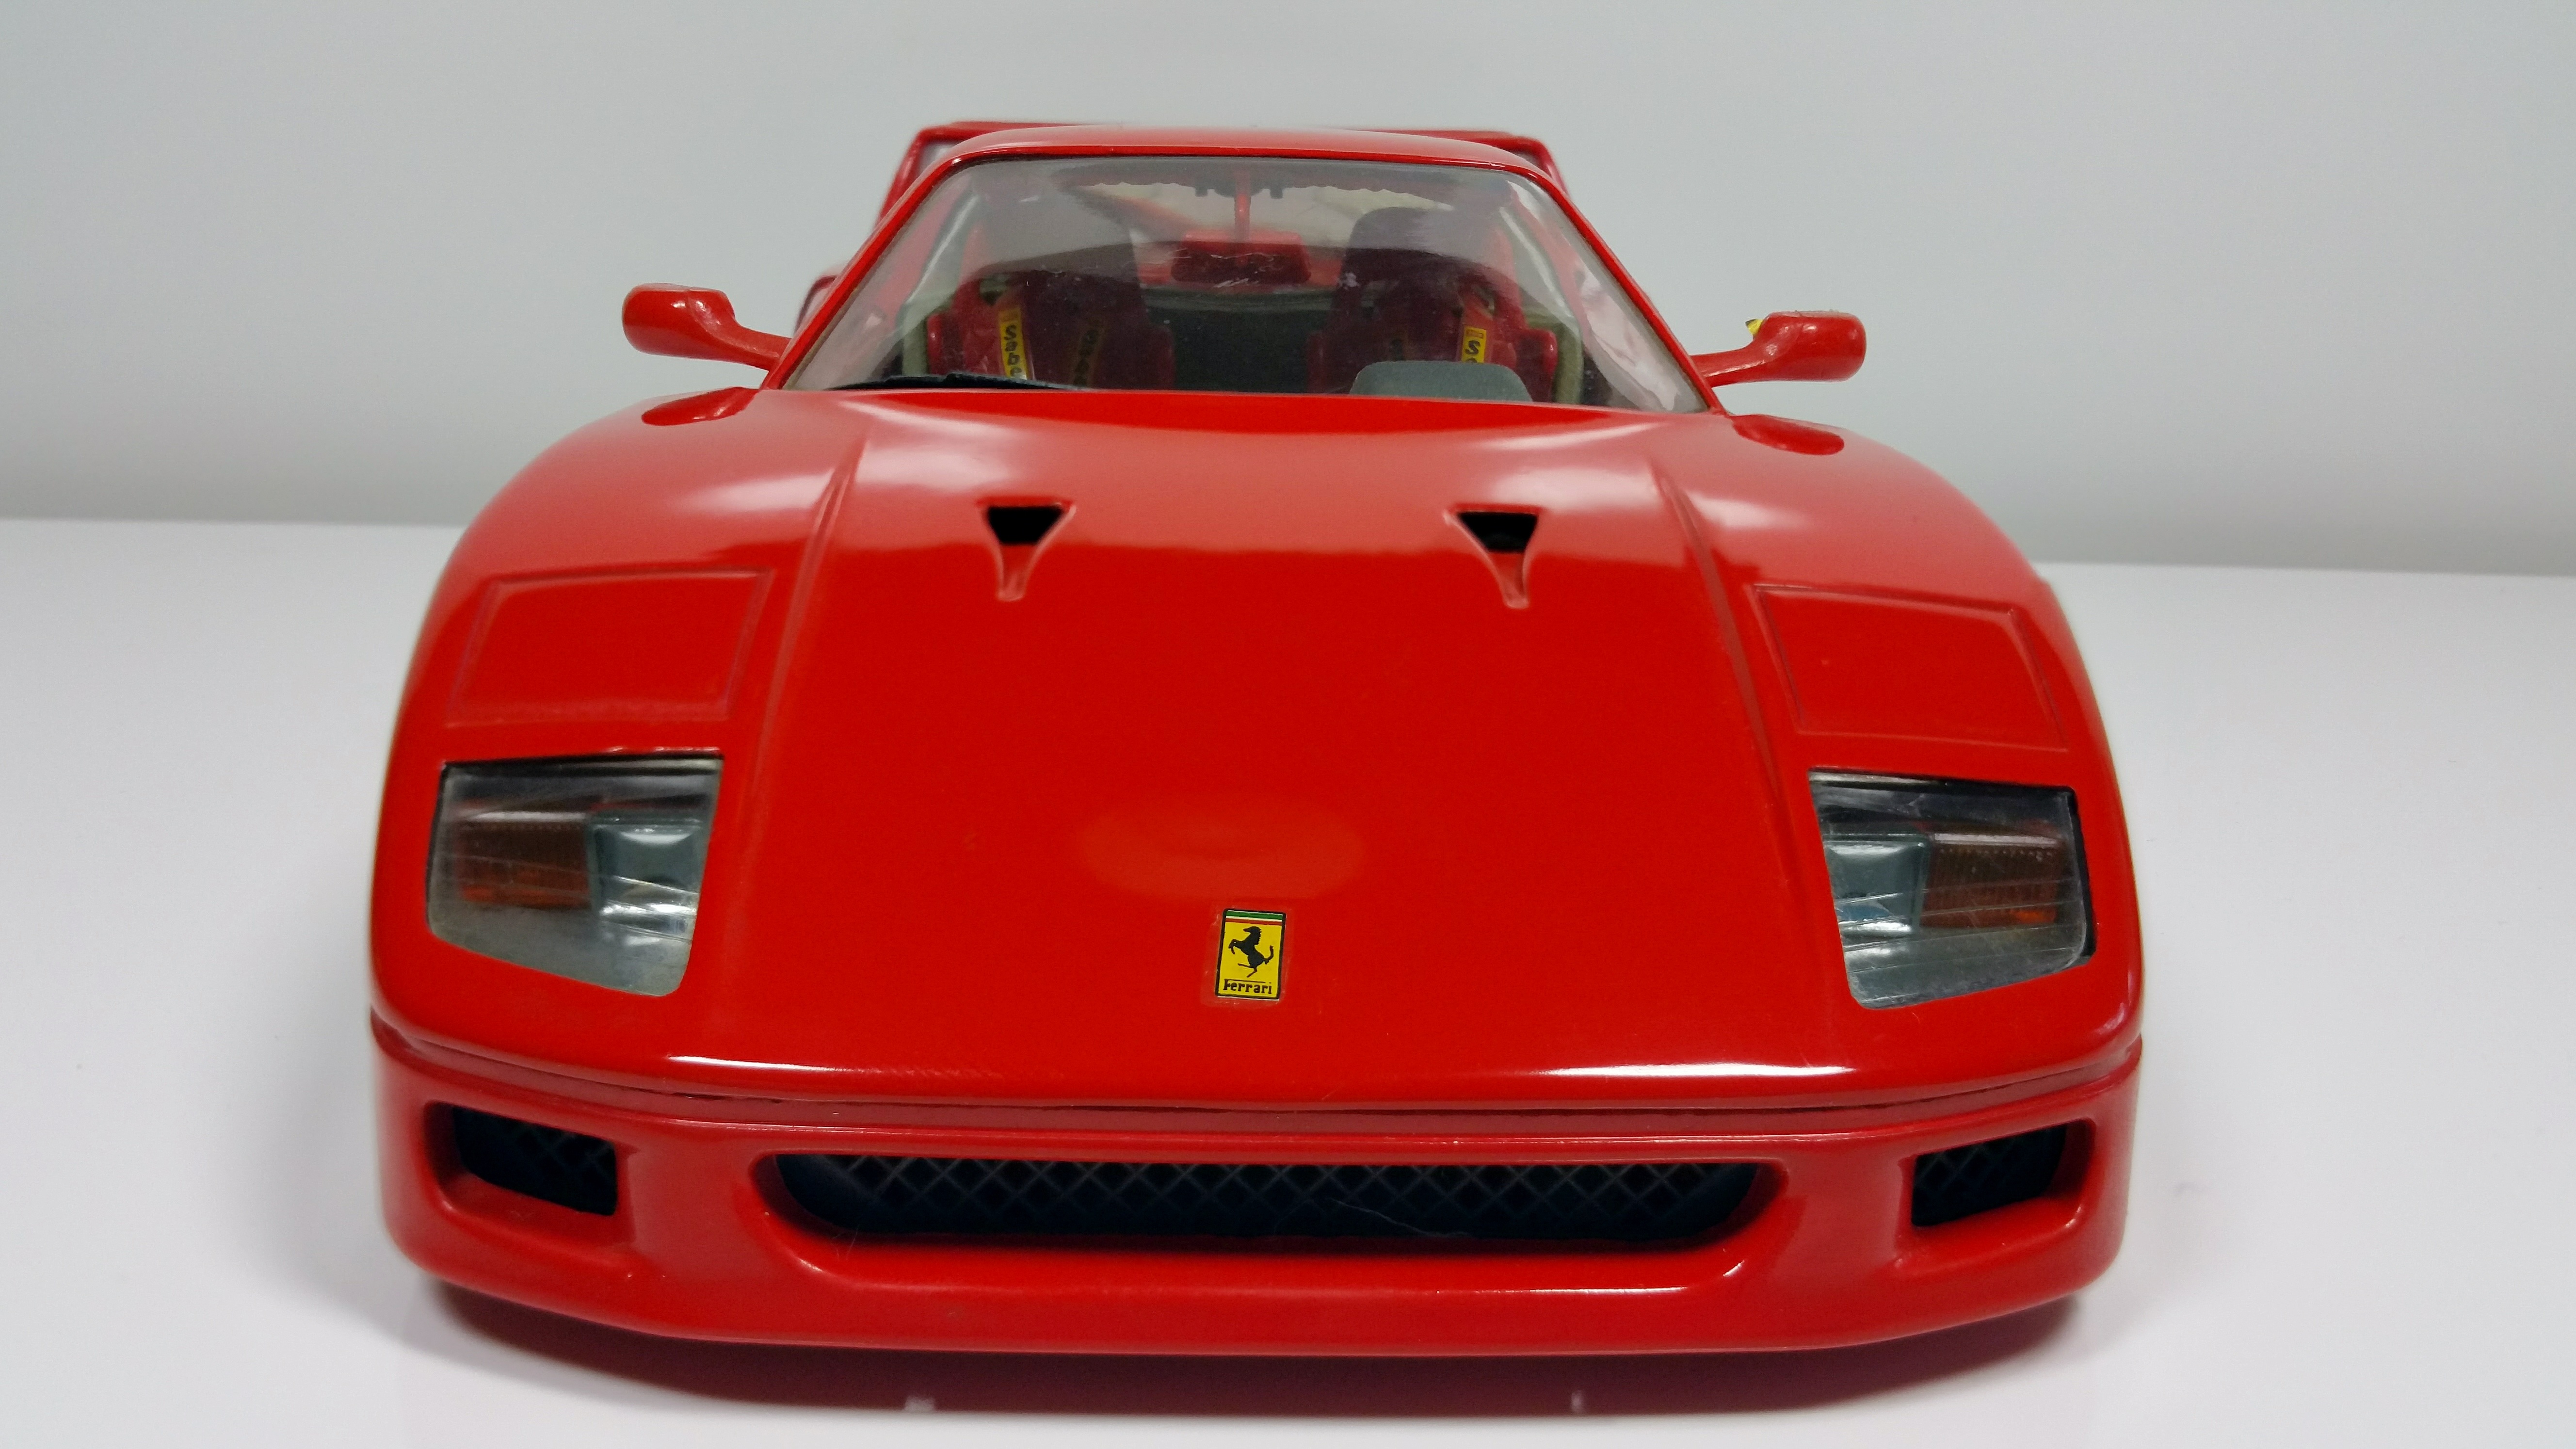
car, red, vehicle, auto, sports car, bumper, race car, supercar, ferrari, model car, land vehicle, automobile make, automotive exterior, automotive design, luxury vehicle, ferrari spa, ferrari f40, ferrari 288 gto, ferrari testarossa